Oxford Circus

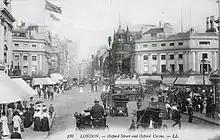
Oxford Circus in 1904, still showing John Nash's original design

The circus opened officially in November 1819. It was originally known as Regent Circus North, with the corresponding Piccadilly Circus named Regent Circus South. However, unlike Piccadilly Circus, Oxford Circus had no decorations and was designed as a straightforward traffic crossing. Fellow architect James Elmes described Nash's work on the circus as giving "an air of grandeur" and "as elegant in form as it is useful in application". The current name began to be used around 1836.